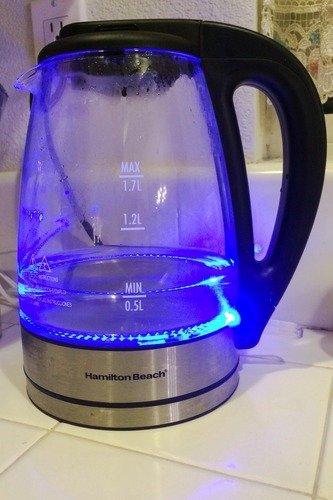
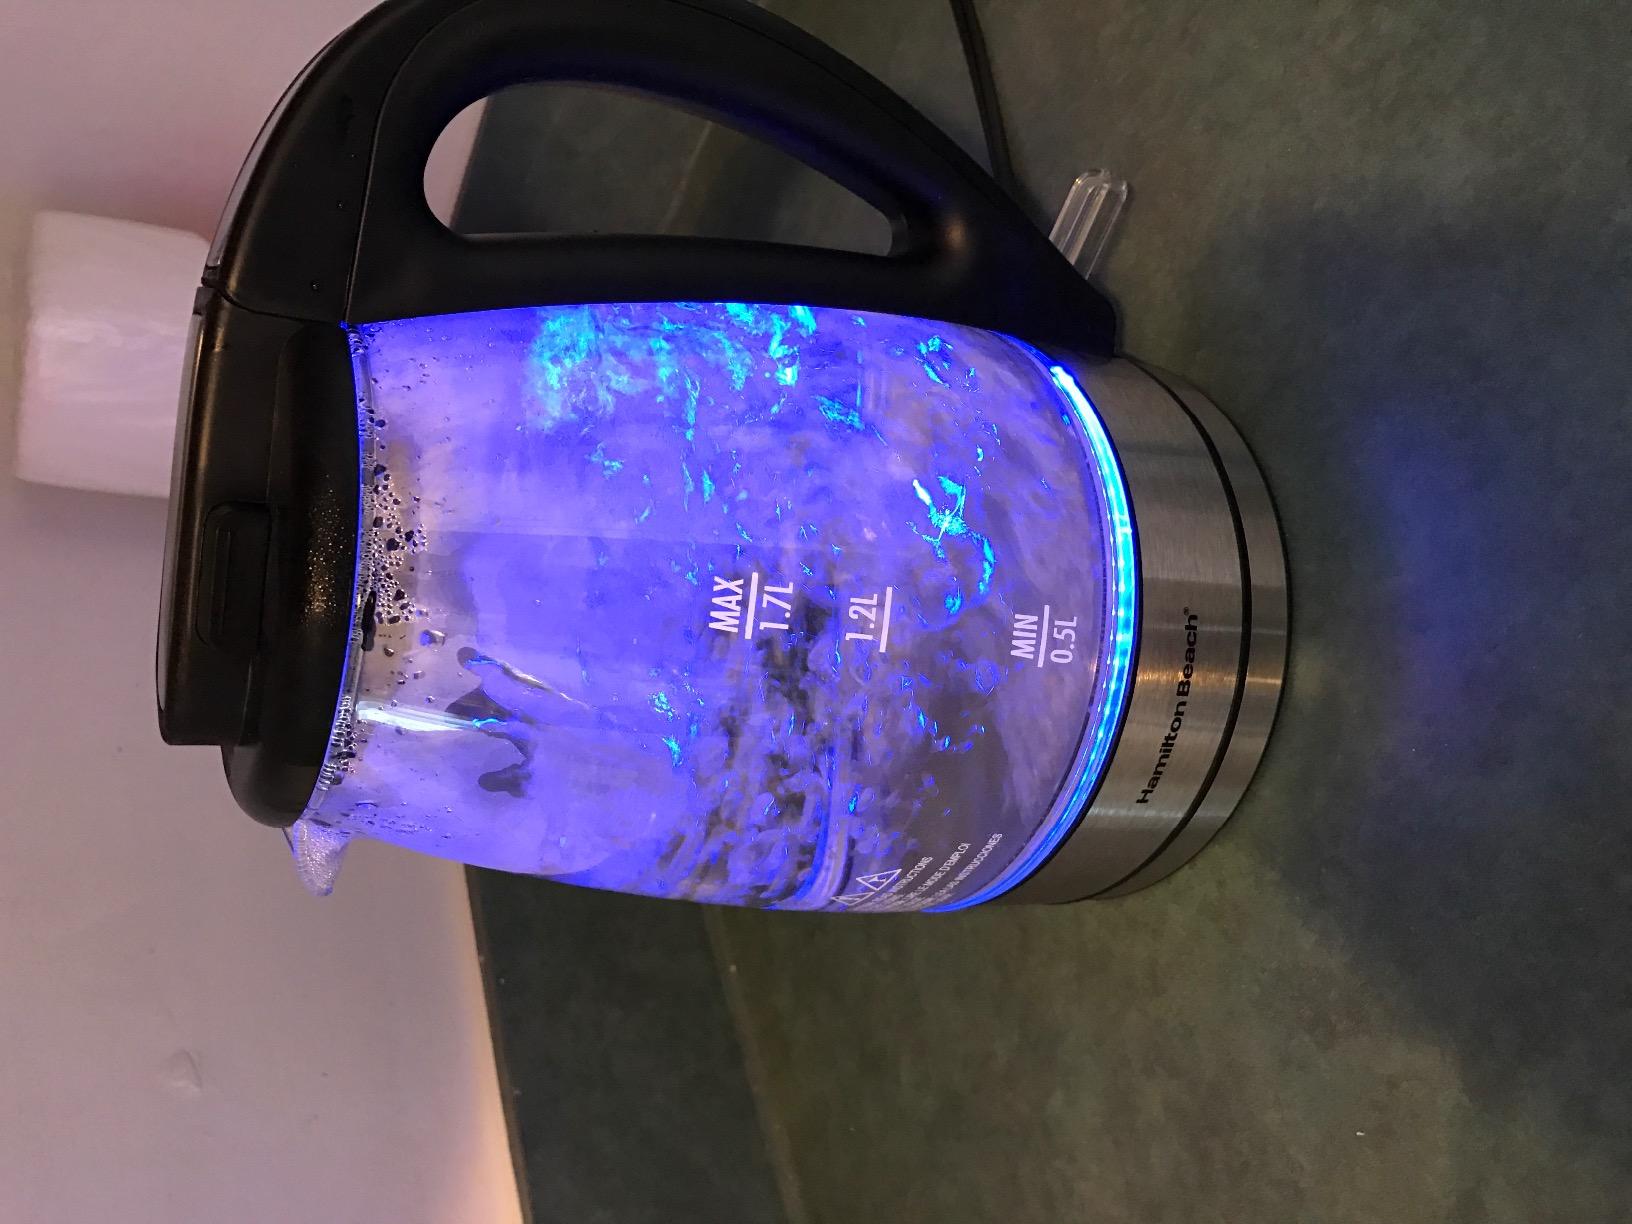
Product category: items_kettle
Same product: yes